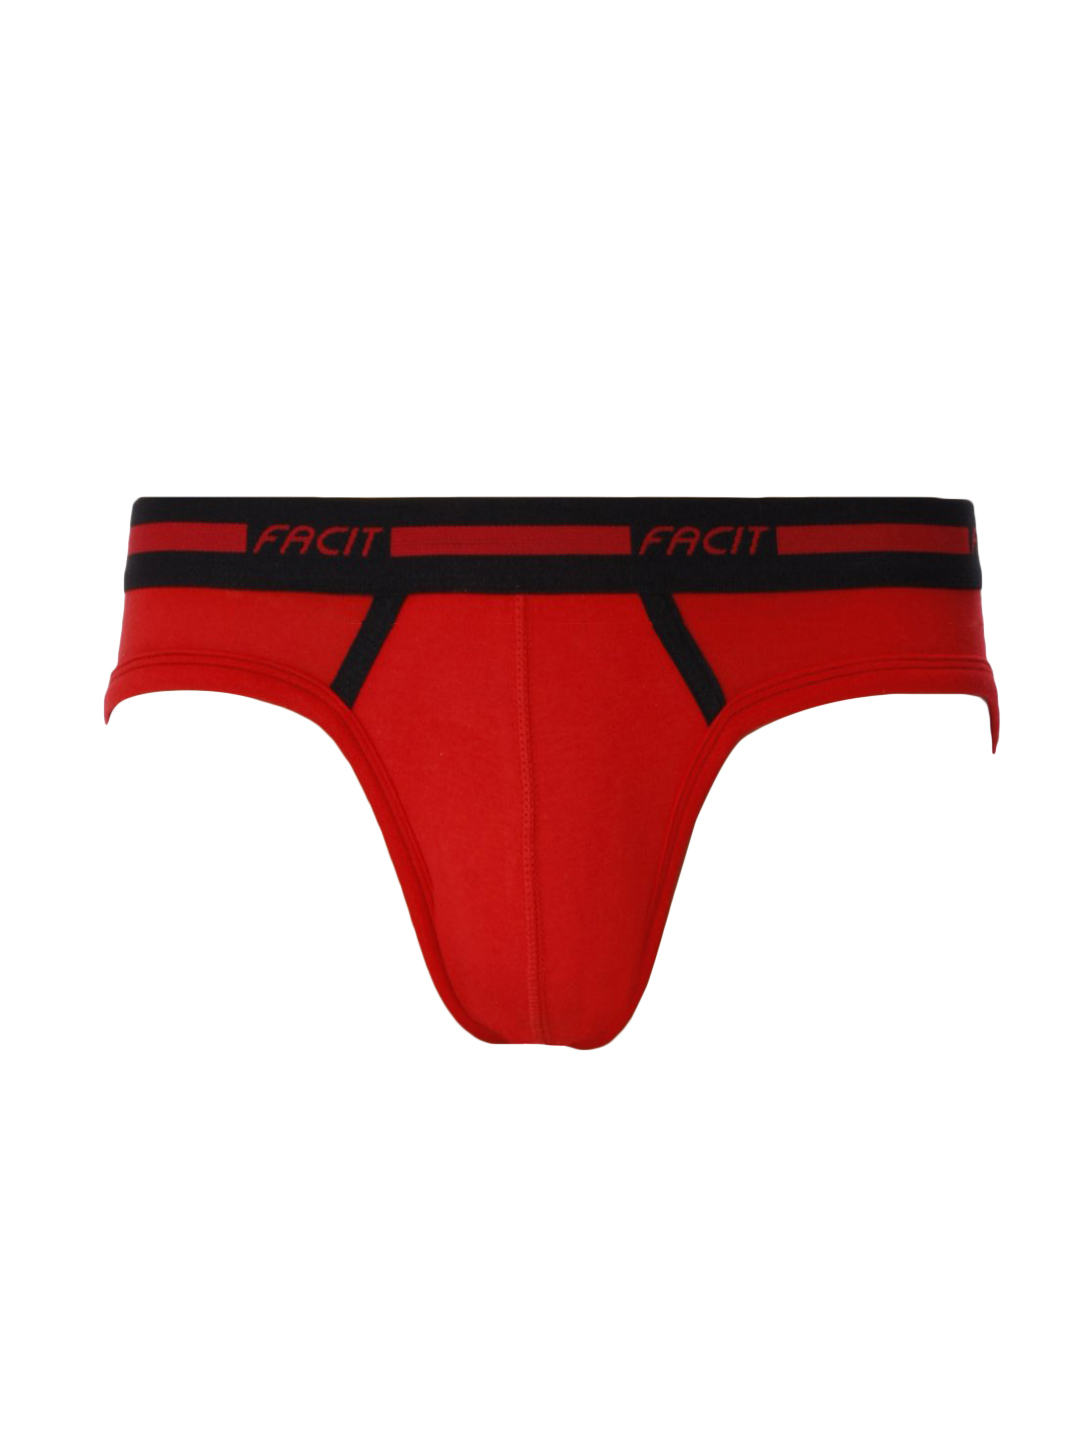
Facit Men Trophy BF Red Briefs
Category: Apparel / Innerwear / Briefs
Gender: Men
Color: Red
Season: Summer 2016
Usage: Casual